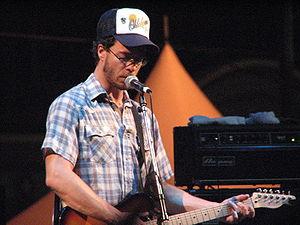
Amos Lee est un auteur-compositeur-interprète et guitariste américain originaire de Philadelphie, en Pennsylvanie. Il est né en 1977. Bien que principalement folk, son style est également marqué par la soul, le blues, le jazz et la country. Il a à son actif deux albums sur le mythique label de jazz Blue Note, Amos Lee, paru en 2005, suivi par Supply and Demand l'année suivante. Il s'est produit en tournée aux côtés de musiciens comme Bob Dylan, Elvis Costello, Norah Jones, Paul Simon ou Merle Haggard. Ses influences musicales comprennent notamment Stevie Wonder, John Prine, Bill Withers et James Taylor.